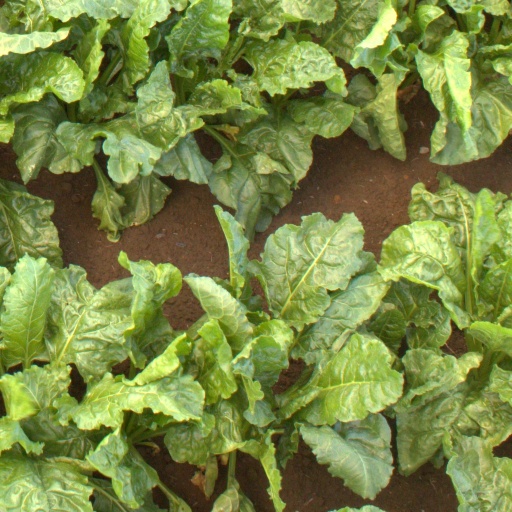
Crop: sugar beet